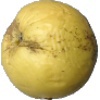
Label: Apple Golden 1